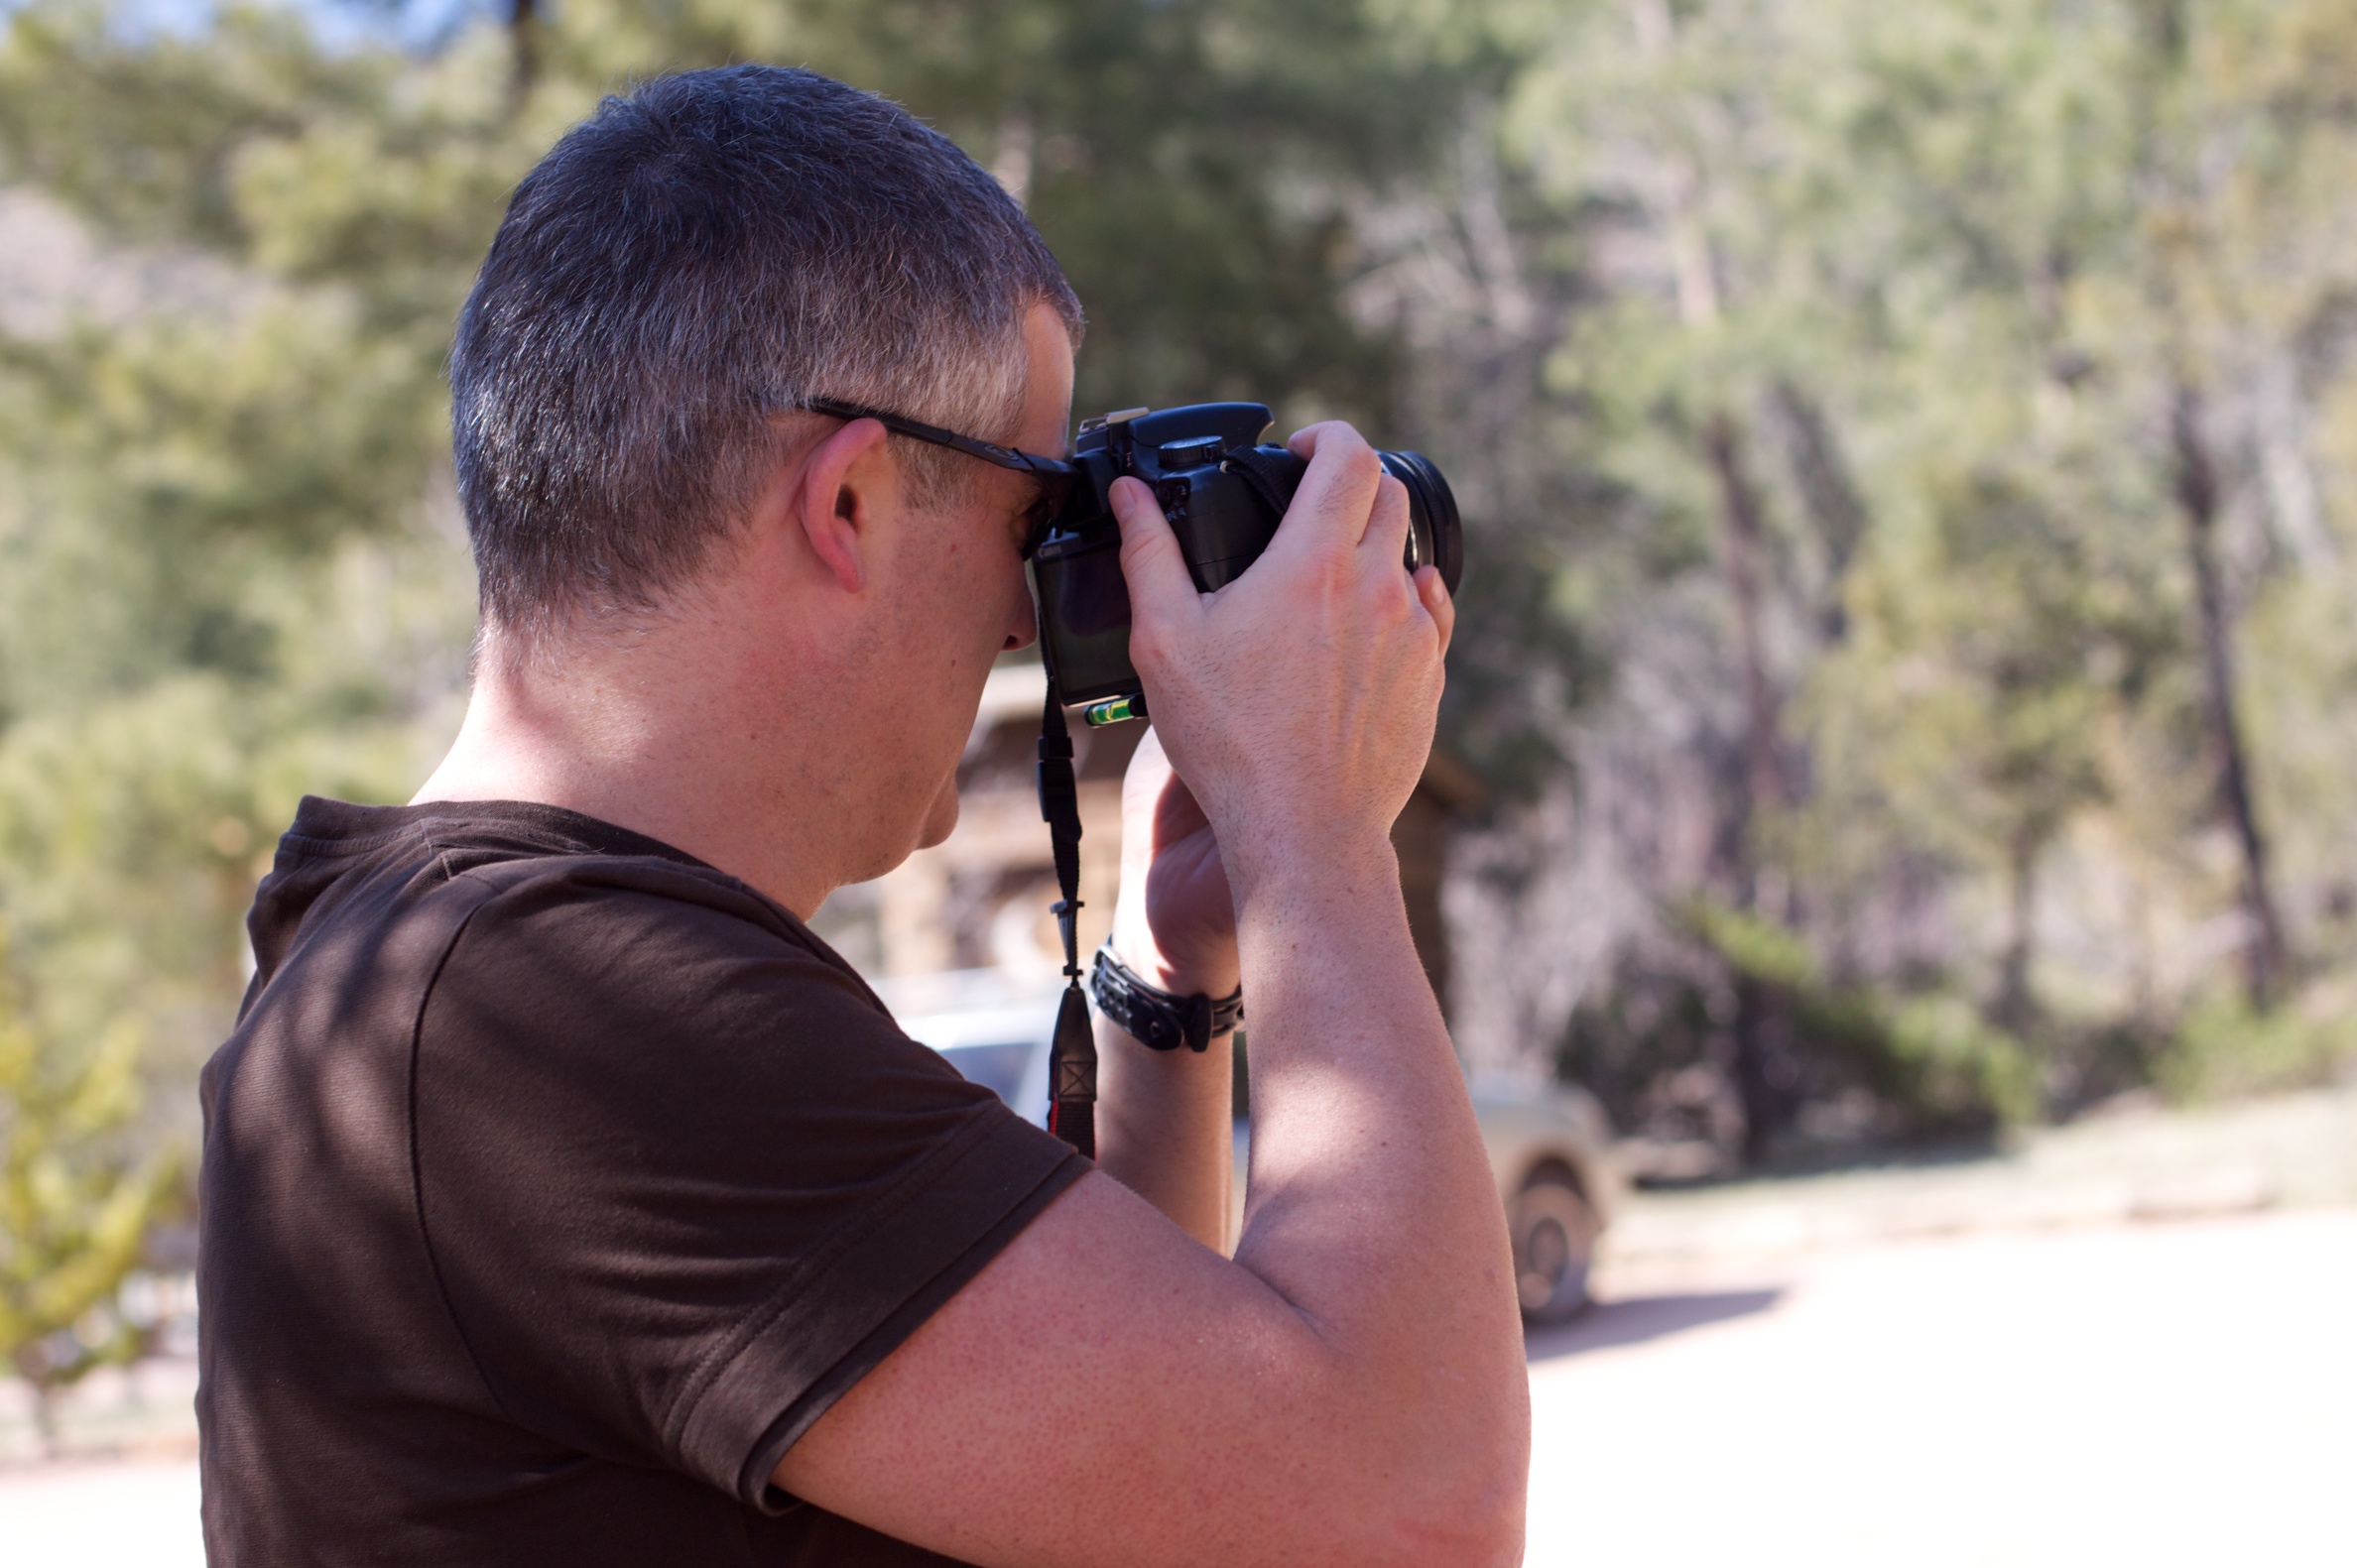
man, male, spring, photograph, interaction